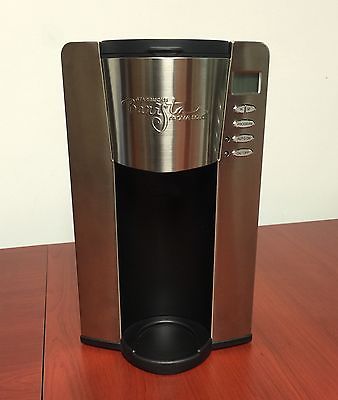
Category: coffee maker